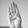
ASL letter: B